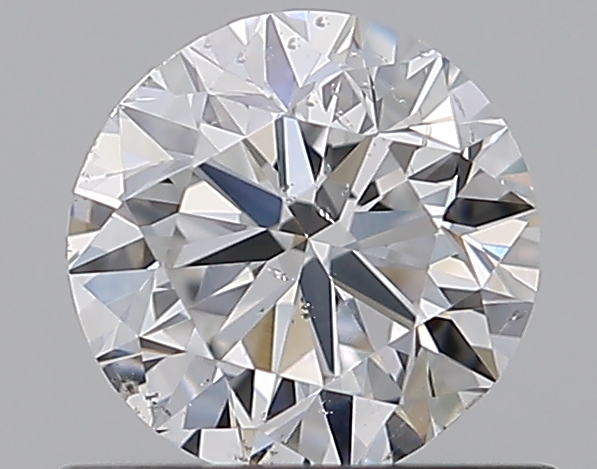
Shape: round
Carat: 0.7
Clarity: SI1
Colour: E
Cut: VG
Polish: EX
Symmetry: GD
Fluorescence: N
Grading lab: GIA
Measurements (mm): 5.47 x 5.58 x 3.52